Tunnelling companies of the Royal Engineers

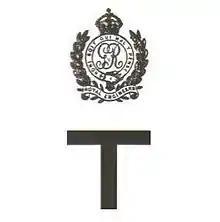

Royal Engineer tunnelling companies were specialist units of the Corps of Royal Engineers within the British Army formed to dig attacking tunnels under enemy lines during the First World War.